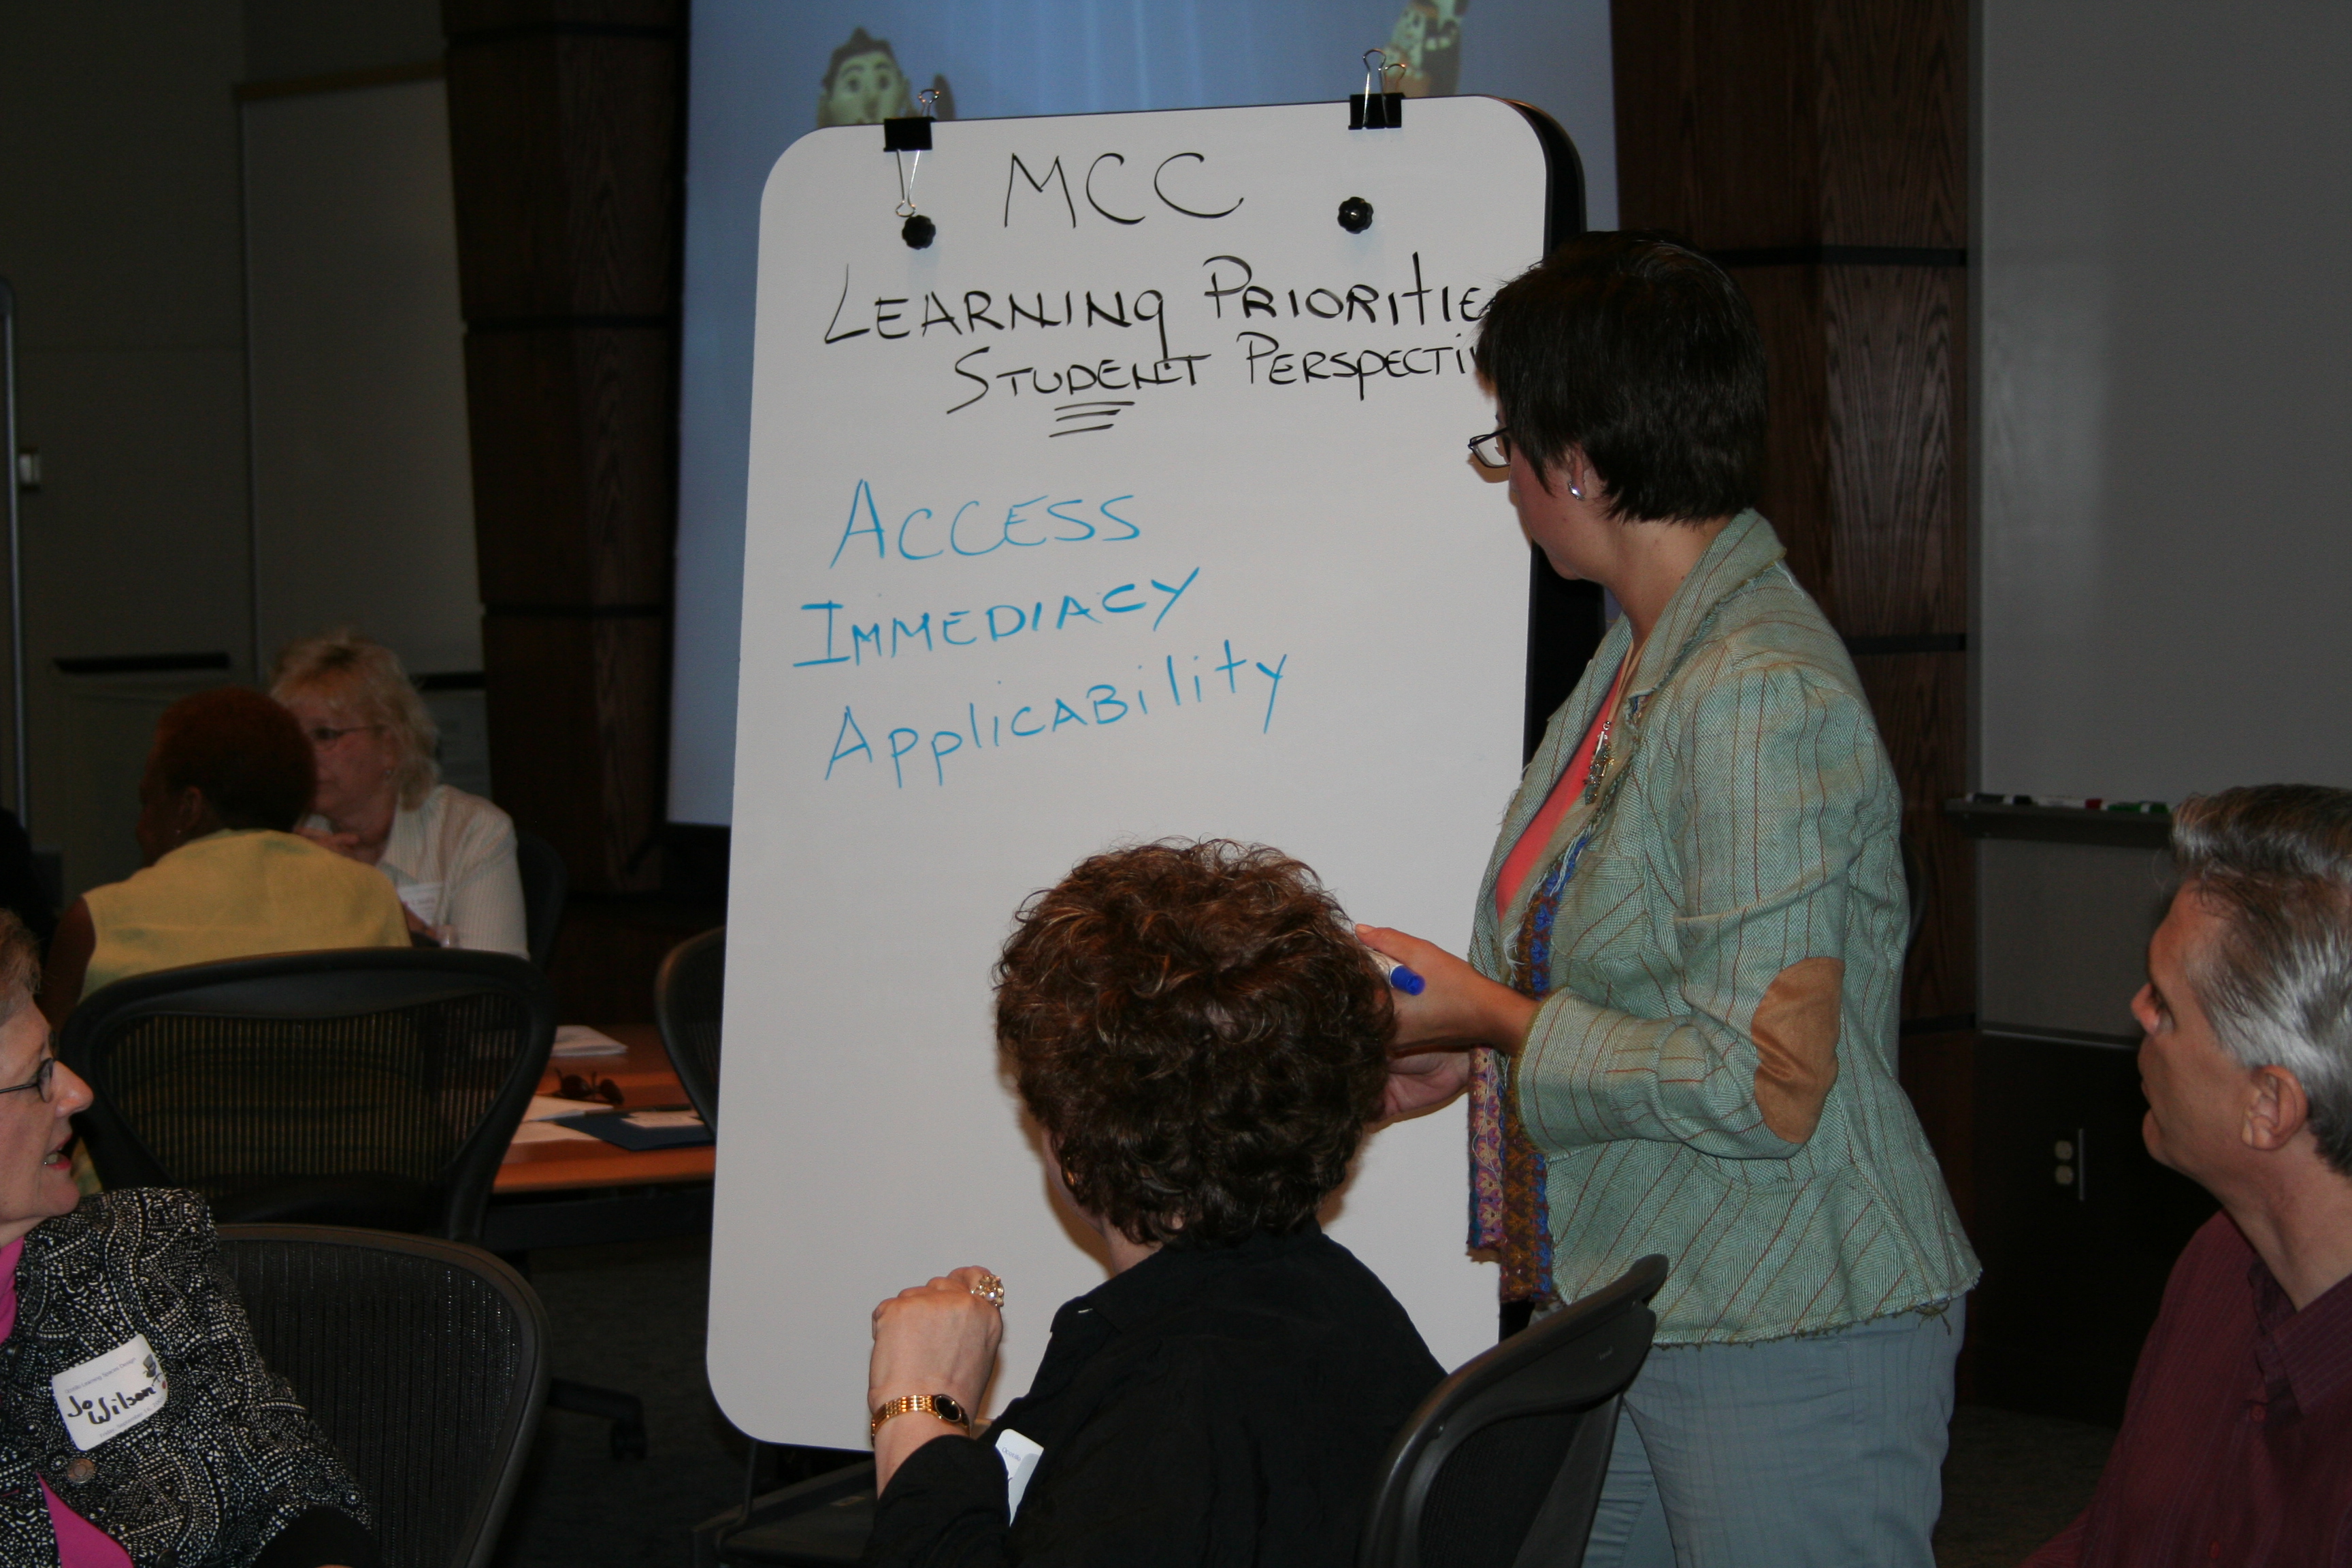
community, education, lecture, ocotillo, ocospaces905, academic conference